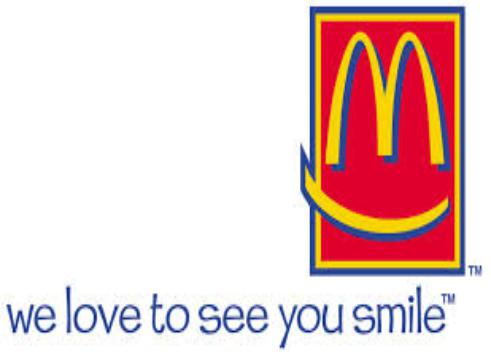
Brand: mcdonalds
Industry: Food